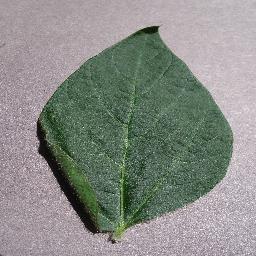
Label: Soybean___healthy